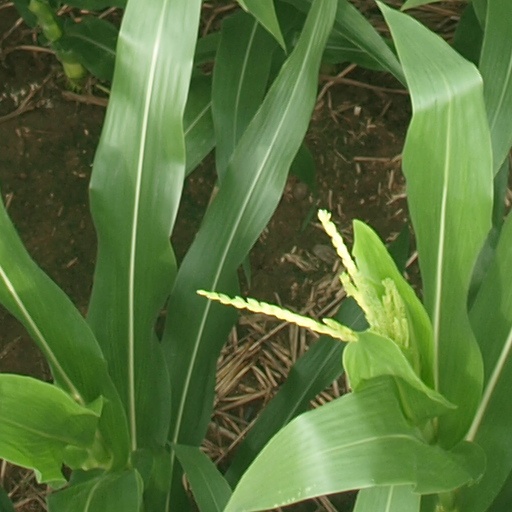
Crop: maize; corn